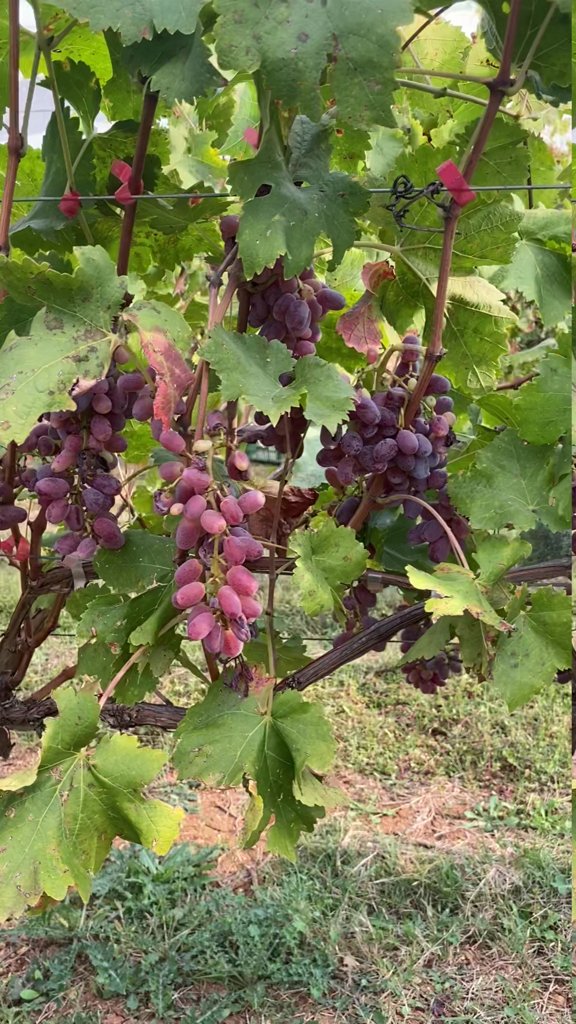
Berries visible: 208
Grape clusters: 6